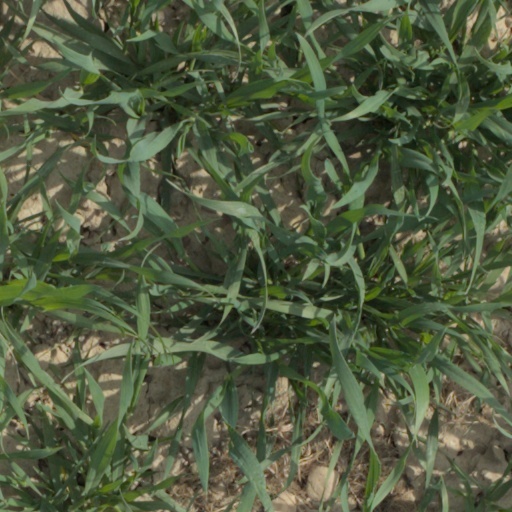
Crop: wheat